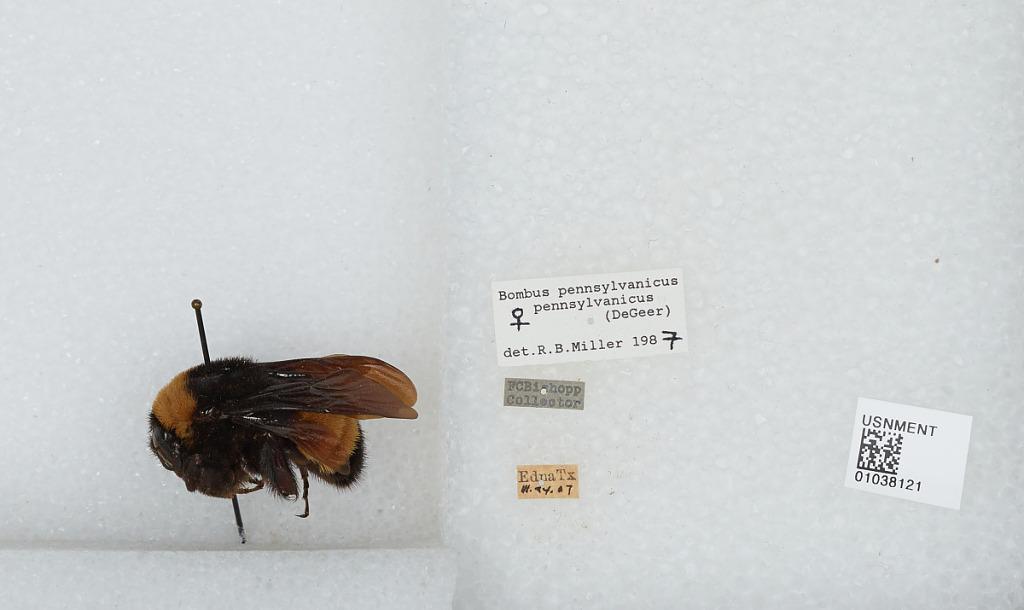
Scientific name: Bombus (Fervidobombus) pensylvanicus pensylvanicus (De Geer)
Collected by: F. Bishopp
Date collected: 1907-3-24
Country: United States
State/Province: Texas
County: Jackson
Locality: Edna
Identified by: Miller, R. B.